Diaphragm pump

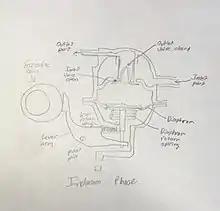
Cross-section sketch of diaphragm fuel pump

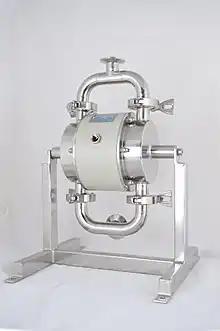
Air-operated double diaphragm pump

A diaphragm pump (also known as a Membrane pump) is a positive displacement pump that uses a combination of the reciprocating action of a rubber, thermoplastic or teflon diaphragm and suitable valves on either side of the diaphragm